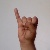
The image shows a hand gesture representing the letter 'I' in Indian Sign Language.